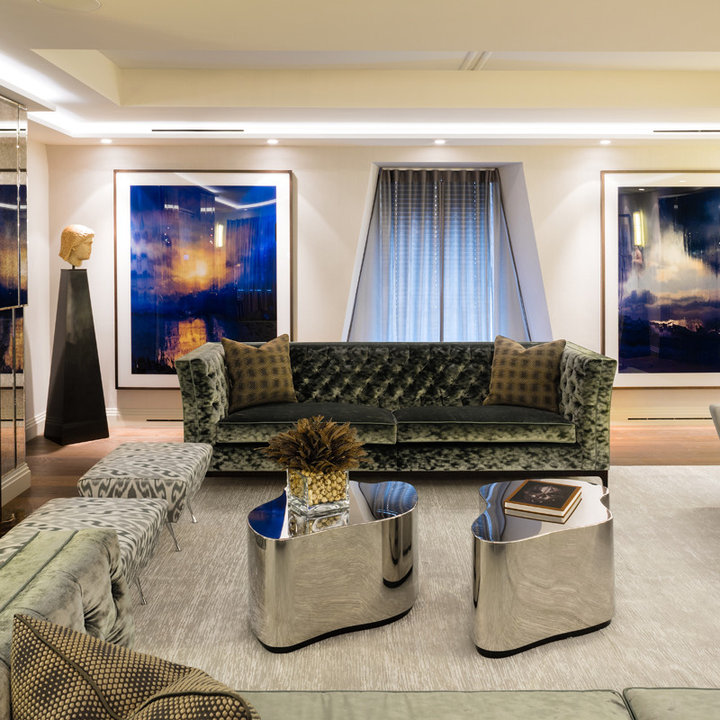
Style: Glamour